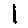
Label: 1